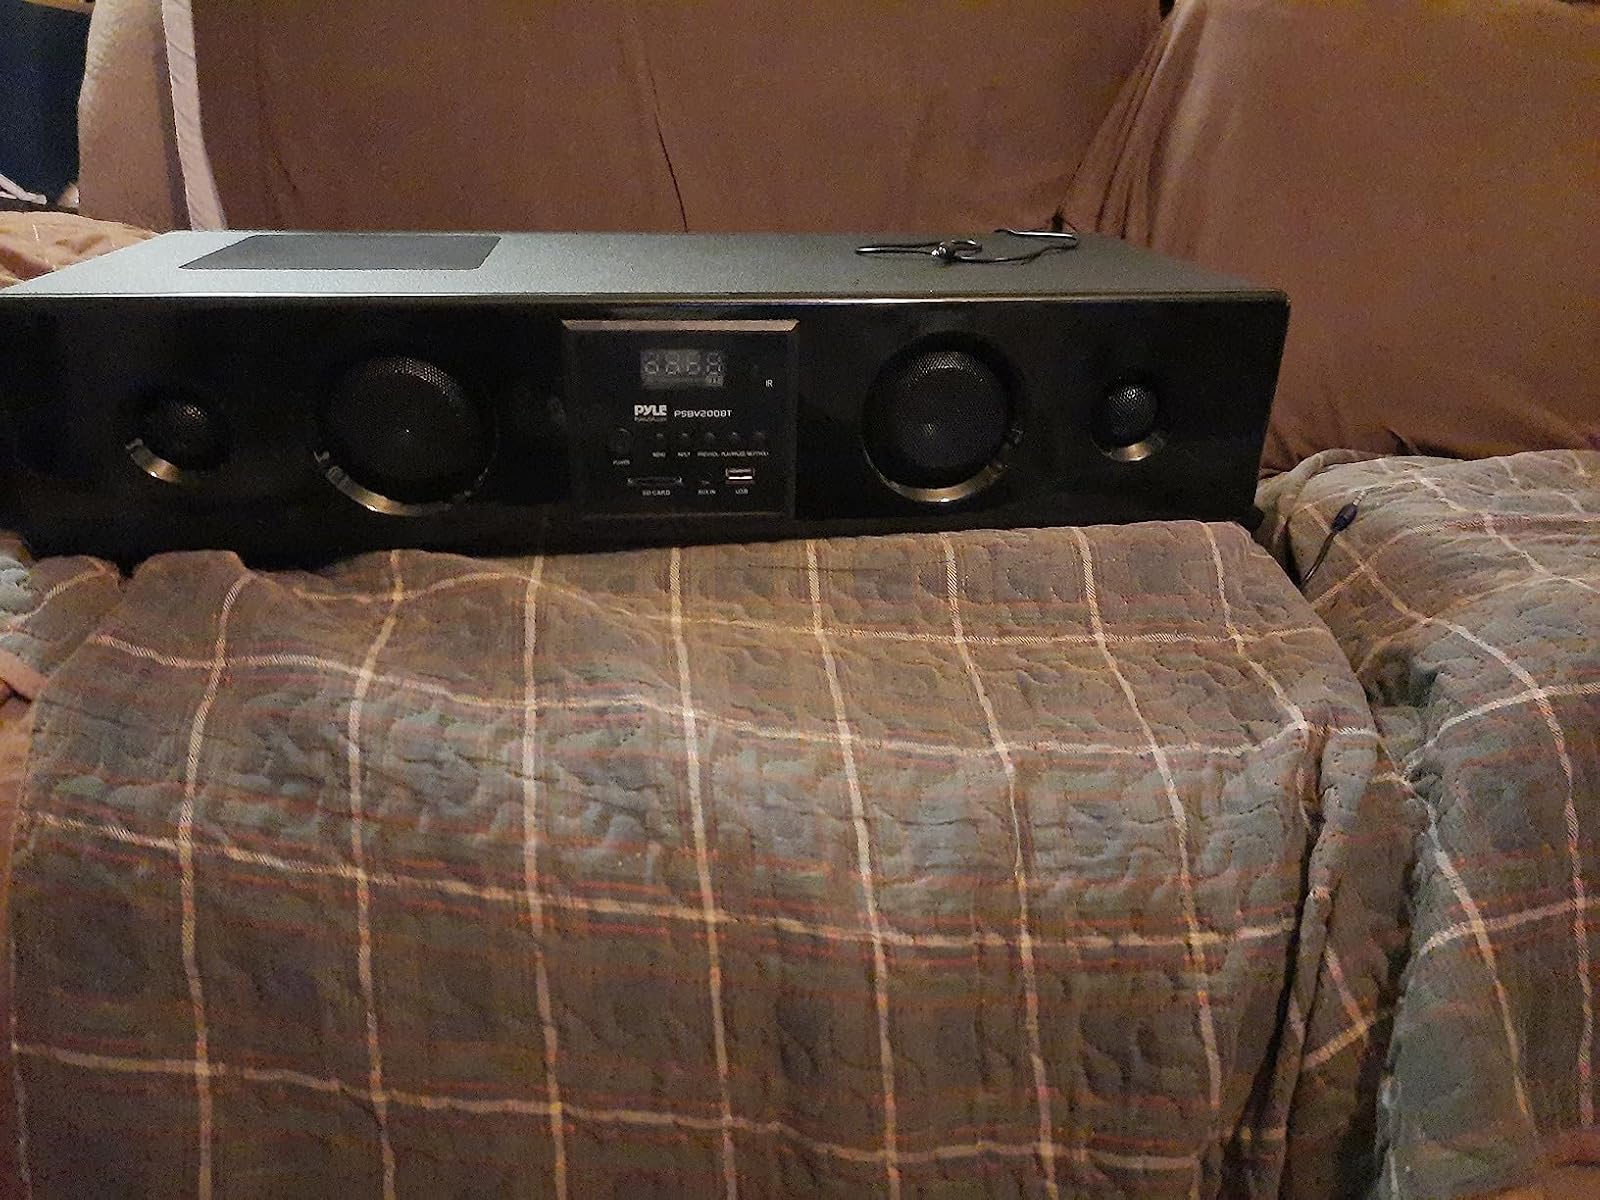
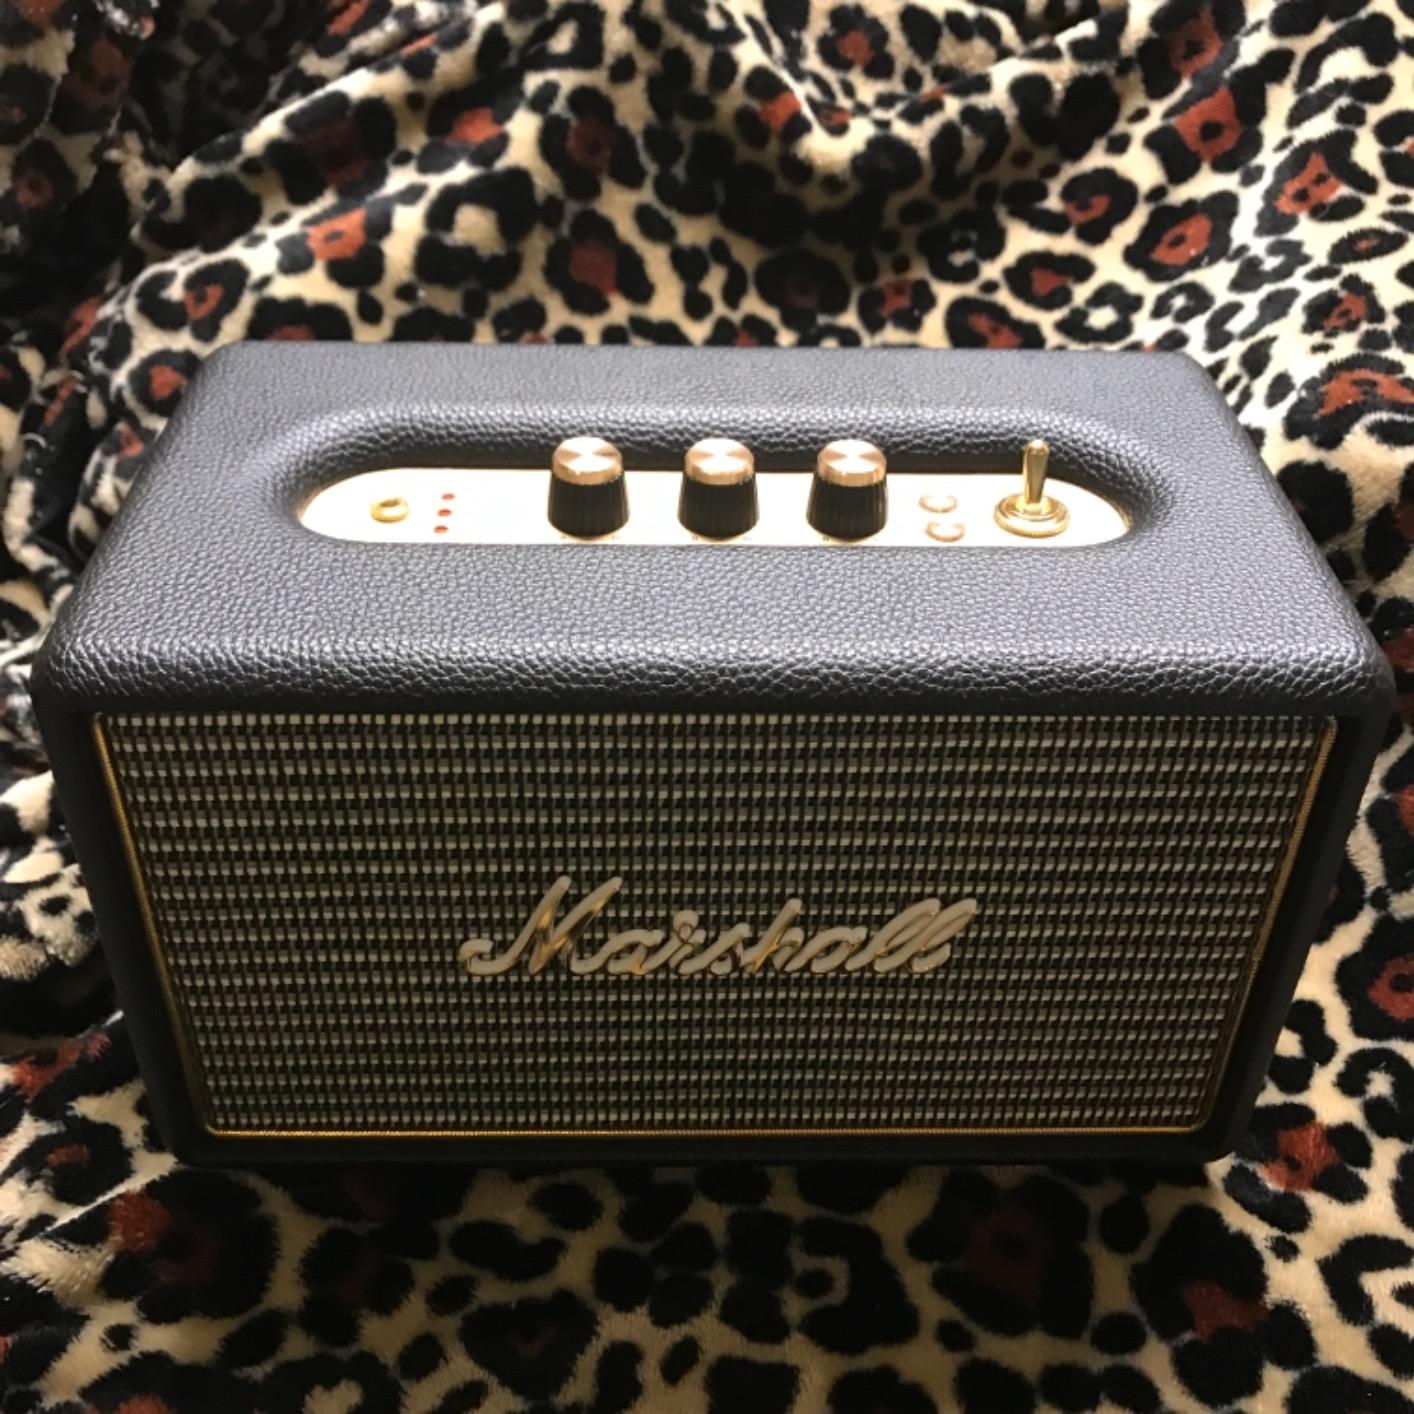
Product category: speaker
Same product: no